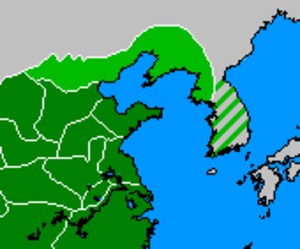
Gongsun Kang Fils de Gongsun Du et seigneur de guerre sous les Han. Il succéda à son père en l’an 204 et gouverna les commanderies du Liaodong, de même que les commanderies de Xuantu et de Lelang aux frontières nord-est de l’empire. Gouvernant toujours avec une certaine autonomie face au gouvernement central, il créa la commanderie de Daifang en sectionnant celle de Lelang, ce qui permit une administration plus efficace.
Gongsun Du, général des Han. Ancien inspecteur de la province de Ji et surnommé « Gongsun Du le Guerrier », il fut nommé Grand Administrateur du comté de Liaodong dans la province de You par Dong Zhuo en l’an 190. Dès qu’il accéda à son poste, il dirigea de façon ferme et mena des attaques sur le peuple de Koguryŏ à l’est et sur celui des Wuhuan à l’ouest.
Gongsun Yuan, fils de Gongsun Kang. Étant trop jeune pour succéder à son père, son oncle Gongsun Gong hérita du pouvoir en l’an 221. De nature résolut et passionné par le combat, Gongsun Yuan développa ses talents civils et militaires au cours des années qui suivirent. En l’an 228, ayant atteint une certaine maturité, il renversa son oncle et s’empara du pouvoir dans la région du Liaodong. En réponse en sa prise du pouvoir, Cao Rui le nomma Grand Administrateur du district de Liaodong.
La Campagne du Liaodong de Sima Yi a lieu en 238, pendant la période des Trois Royaumes de l'histoire de la Chine. Sima Yi, un général au service du royaume de Wei, prend la tête d'une armée de 40 000 soldats et attaque le seigneur de guerre Gongsun Yuan. Le clan Gongsun dirigeait le territoire de Liaodong depuis trois générations, et ce en étant quasiment indépendant du gouvernement central. Après trois mois de siège, la capitale de Gongsun Yuan tombe entre les mains de Sima Yi avec l'aide du Koguryo, un des Trois Royaumes de Corée. Après la victoire, la plupart des alliés du clan Gongsun clan sont massacrés. En plus d'éliminer un rival dans le nord-est, l'intégration du Liaodong dans le royaume de Wei met ce dernier en contact avec les peuples non Han de Mandchourie, de la péninsule de Corée et de l'archipel japonais. L'autre conséquence est que les pertes liées à la guerre, couplées à une centralisation renforcée affaiblissent le contrôle du pouvoir chinois sur la zone, ce qui permet à plusieurs États non Han de prospérer dans la région lors des siècles suivants.